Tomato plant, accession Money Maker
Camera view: horizontal (90 deg, fisheye); turntable rotation: 30 degrees
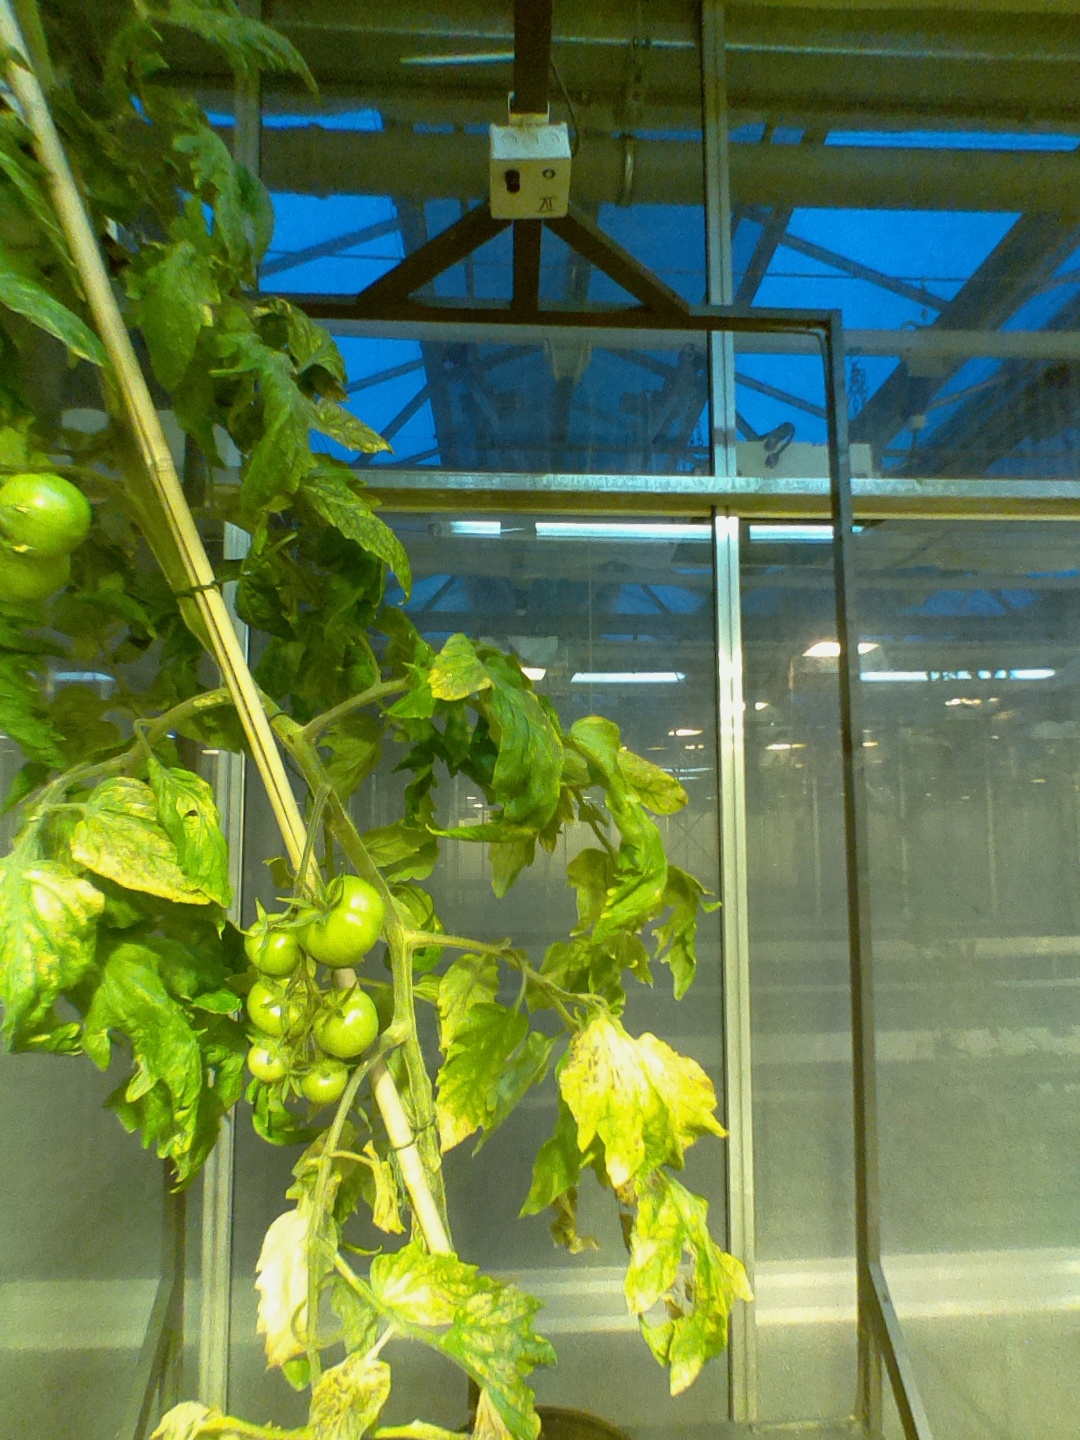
BBCH growth stage 78: 80% -90% of final fruit size